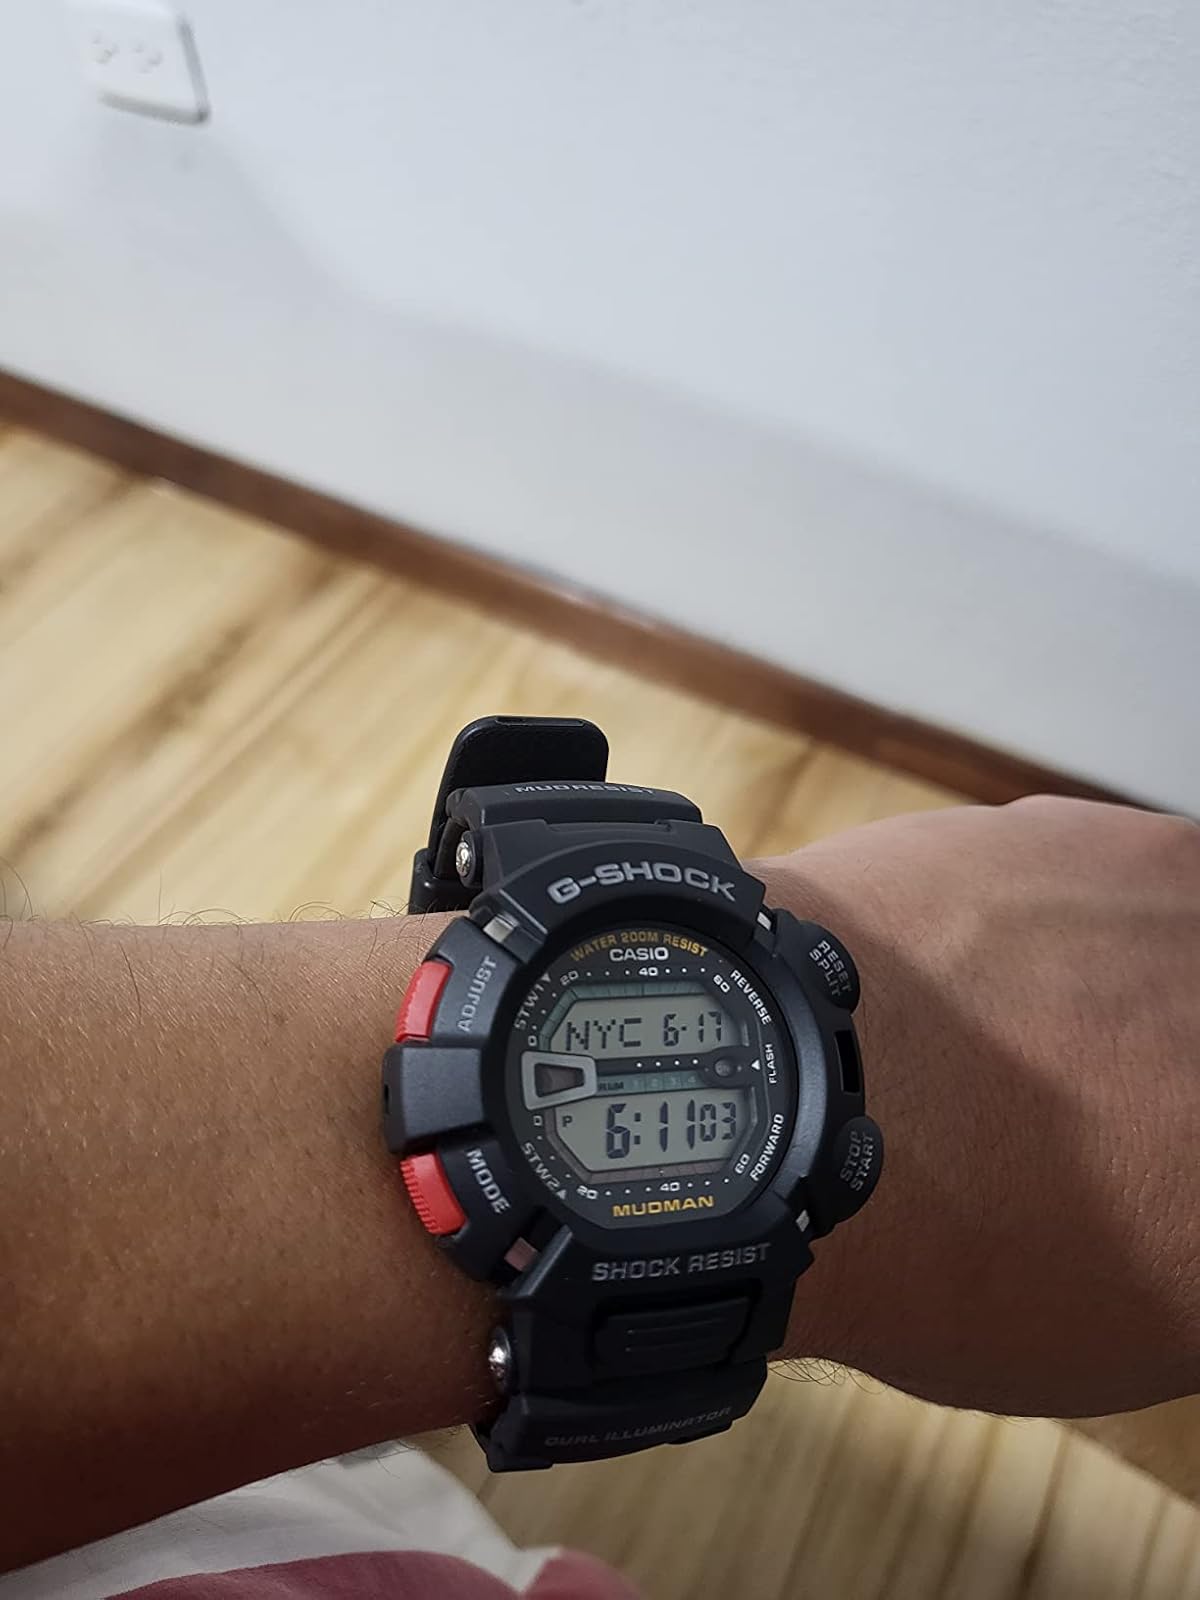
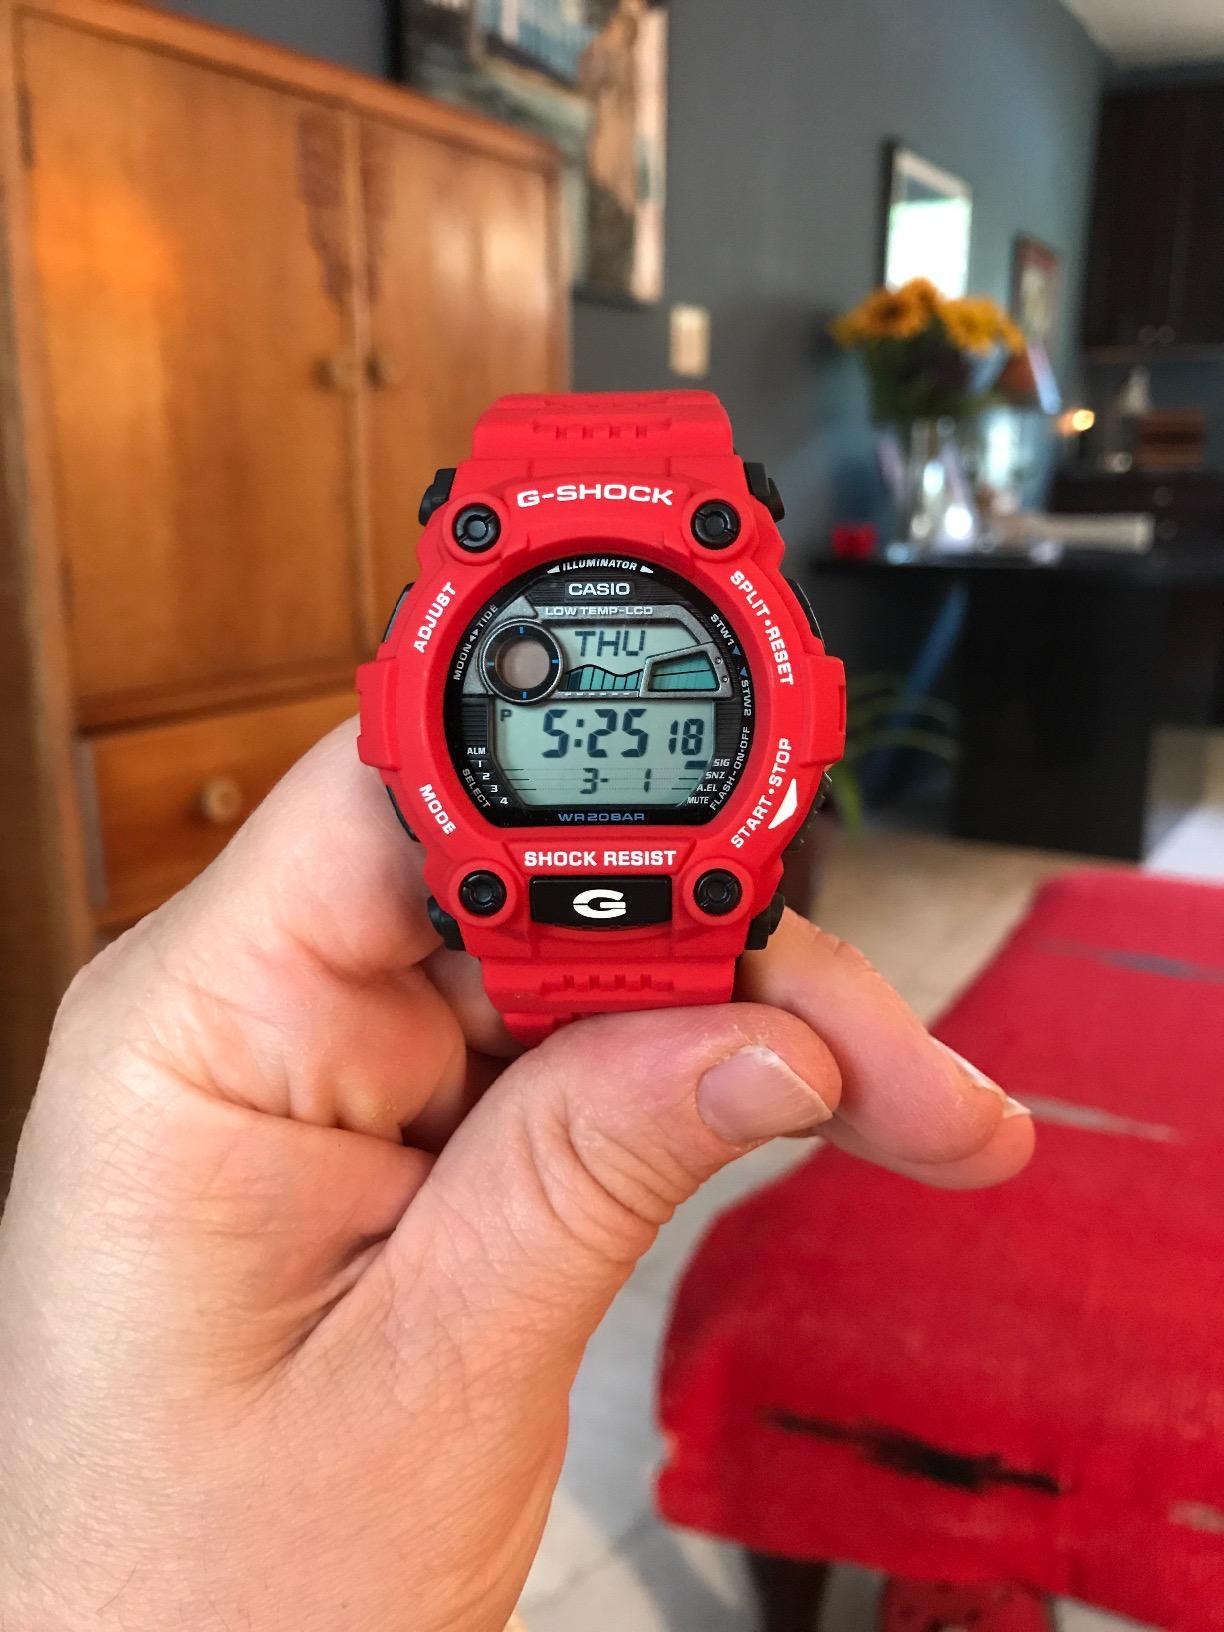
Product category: accessories_watch
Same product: no